Teofil Magdziński

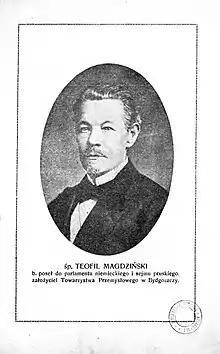
Teodor Magdzinski, in the publication celebrating the 50th anniversary of the "Industrial Society in Bydgoszcz" (1922)

At the end of the 1860s, he settled in Bydgoszcz (then Prussian Bromberg) at "28 Posener straße" (today Poznańska street) and developed an intense nationalist activity. On his and Julian Prejs's initiative, on 27 October 1872, was created the "Towarzystwo Przemysłowego w Bydgoszczy" (""), bringing together local notables, craftsmen, workers and small industrialists.